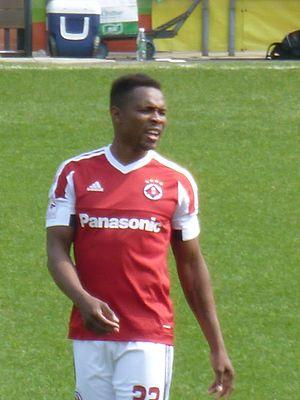
Félix Alexander Borja Valencia, plus connu sous le nom de Félix Borja, né le 2 avril 1983 à San Lorenzo, est un footballeur équatorien. Il joue au poste d'attaquant avec l'équipe d'Équateur et le club du CF Puebla.